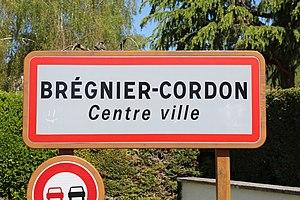
Panneau d'entrée dans le centre ville de Brégnier-Cordon.
Brégnier-Cordon est une commune française, située dans le département de l'Ain en région Auvergne-Rhône-Alpes.